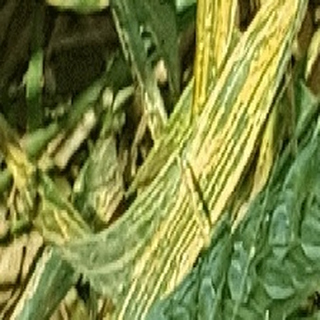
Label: wheat_yellow_rust